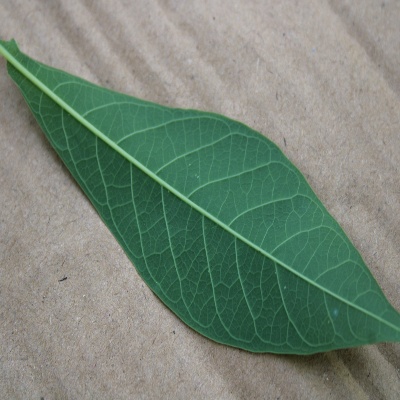
Crop: Cassava
Condition: healthy